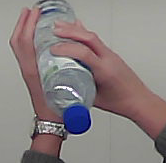
Product: nestle_water